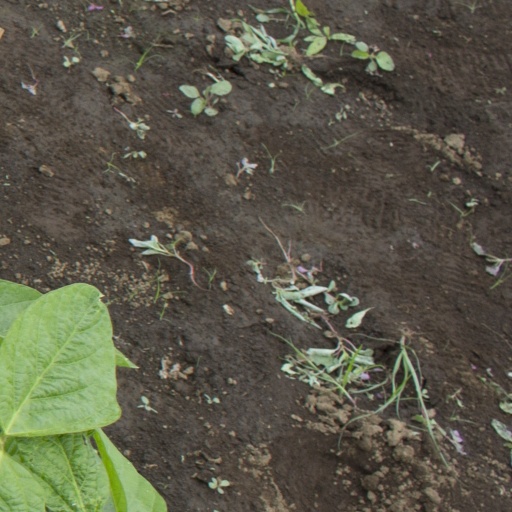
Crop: soybean